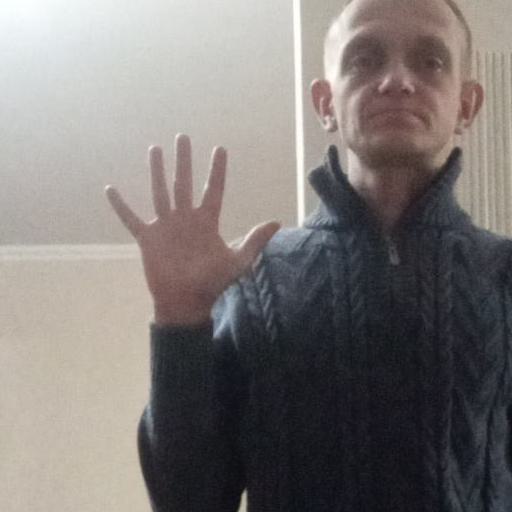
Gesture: palm